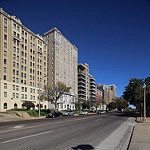
Scene: Outdoor